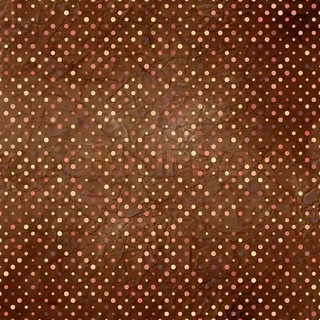
Texture: dotted